Palm Jumeirah

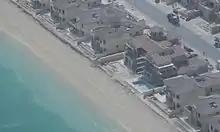
The Palm Jumeirah Dubai, Villas on a frond

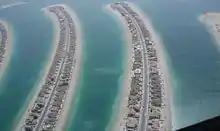
The Palm Jumeirah Dubai's frond

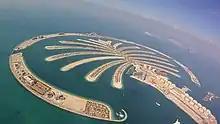
The Palm Jumeirah Dubai aerial view on 5 January 2013

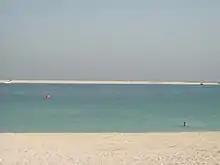
Shoreline Beach in The Palm Jumeirah Dubai

Construction of The Palm Jumeirah Dubai island began in June 2001 and the developers announced handover of the first residential units in 2006.